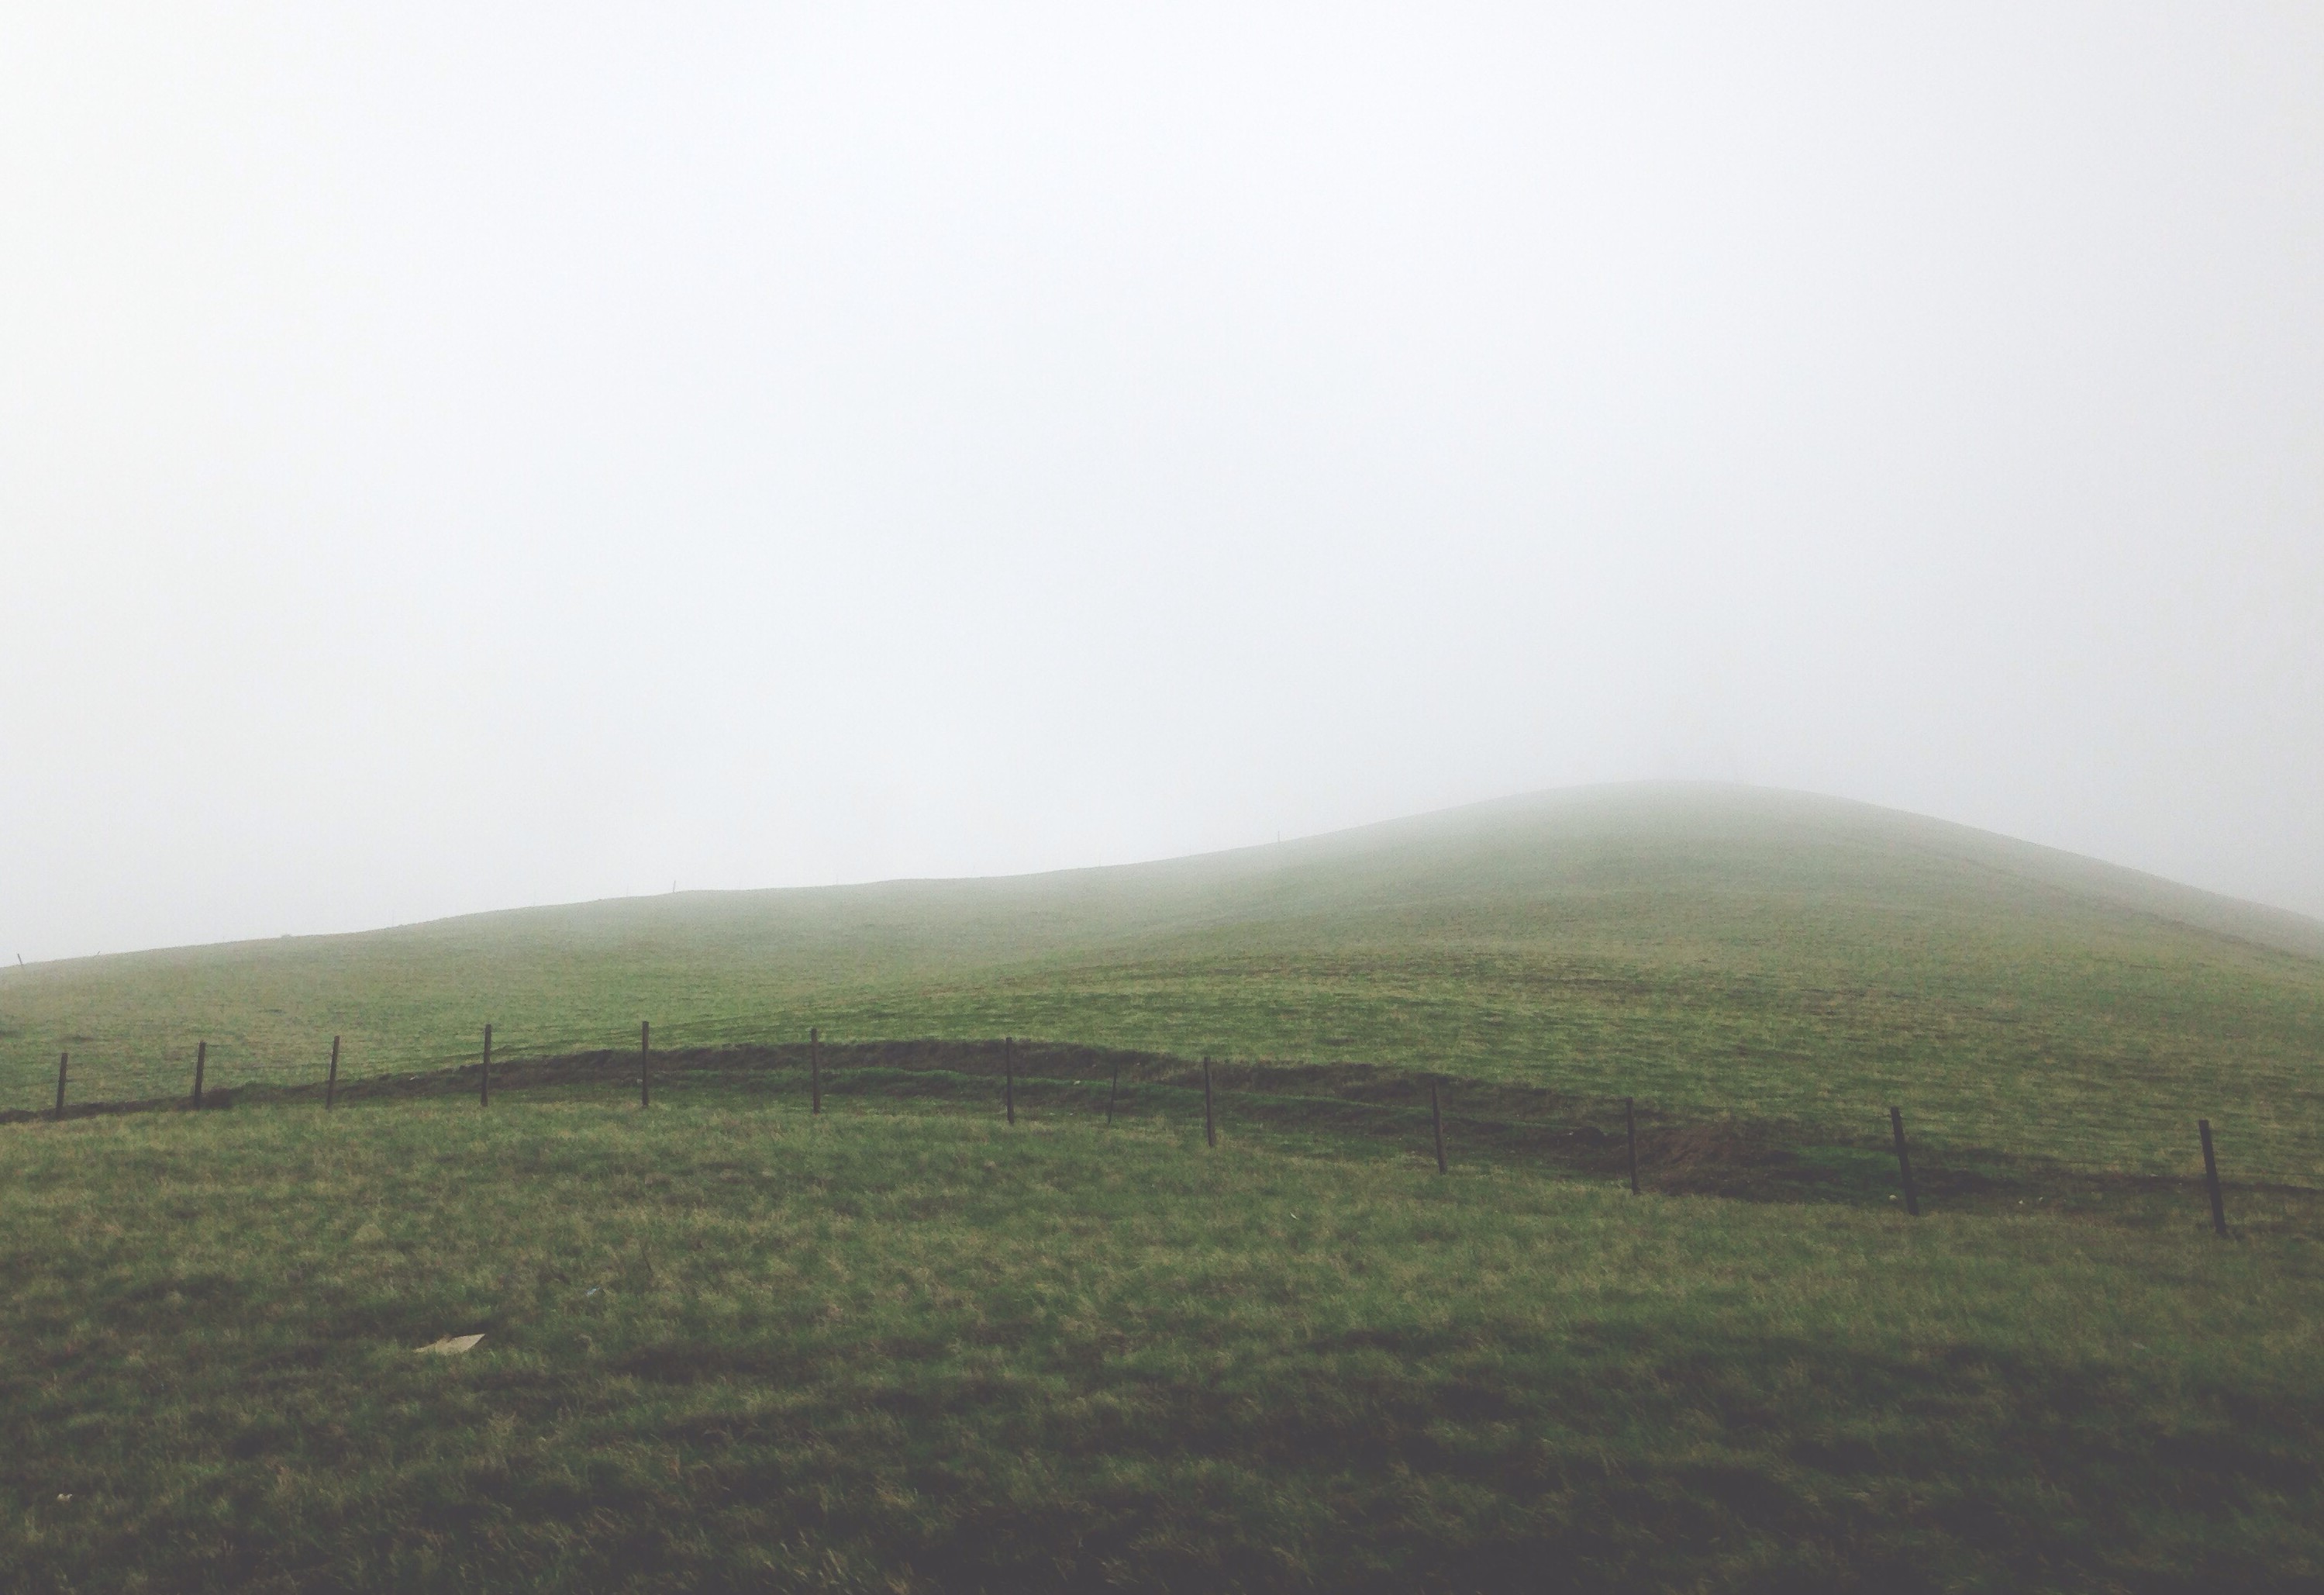
grass, outdoor, horizon, mountain, fence, fog, mist, field, prairie, morning, texture, hill, wind, dawn, green, weather, haze, ridge, plain, summit, publicdomain, background, whitebackground, grassland, plateau, rural area, natural environment, atmospheric phenomenon, atmosphere of earth, mountainous landforms